Photochrom

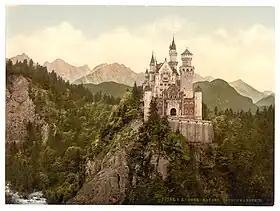
1890s photochrom print of Neuschwanstein Castle, Bavaria, Germany

Photochrom, Fotochrom, Photochrome or the Aäc process is a process of hand-colouring photographs from a single black-and-white negative with subsequent photographic transfer onto lithographic printing plates. The process is a photographic variant of chromolithography (color lithography). Because no color information was preserved in the photographic process, the photographer would make detailed notes on the colors within the scene and use the notes to hand paint the negative before transferring the image through colored gels onto the printing plates.